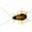
Label: cockroach